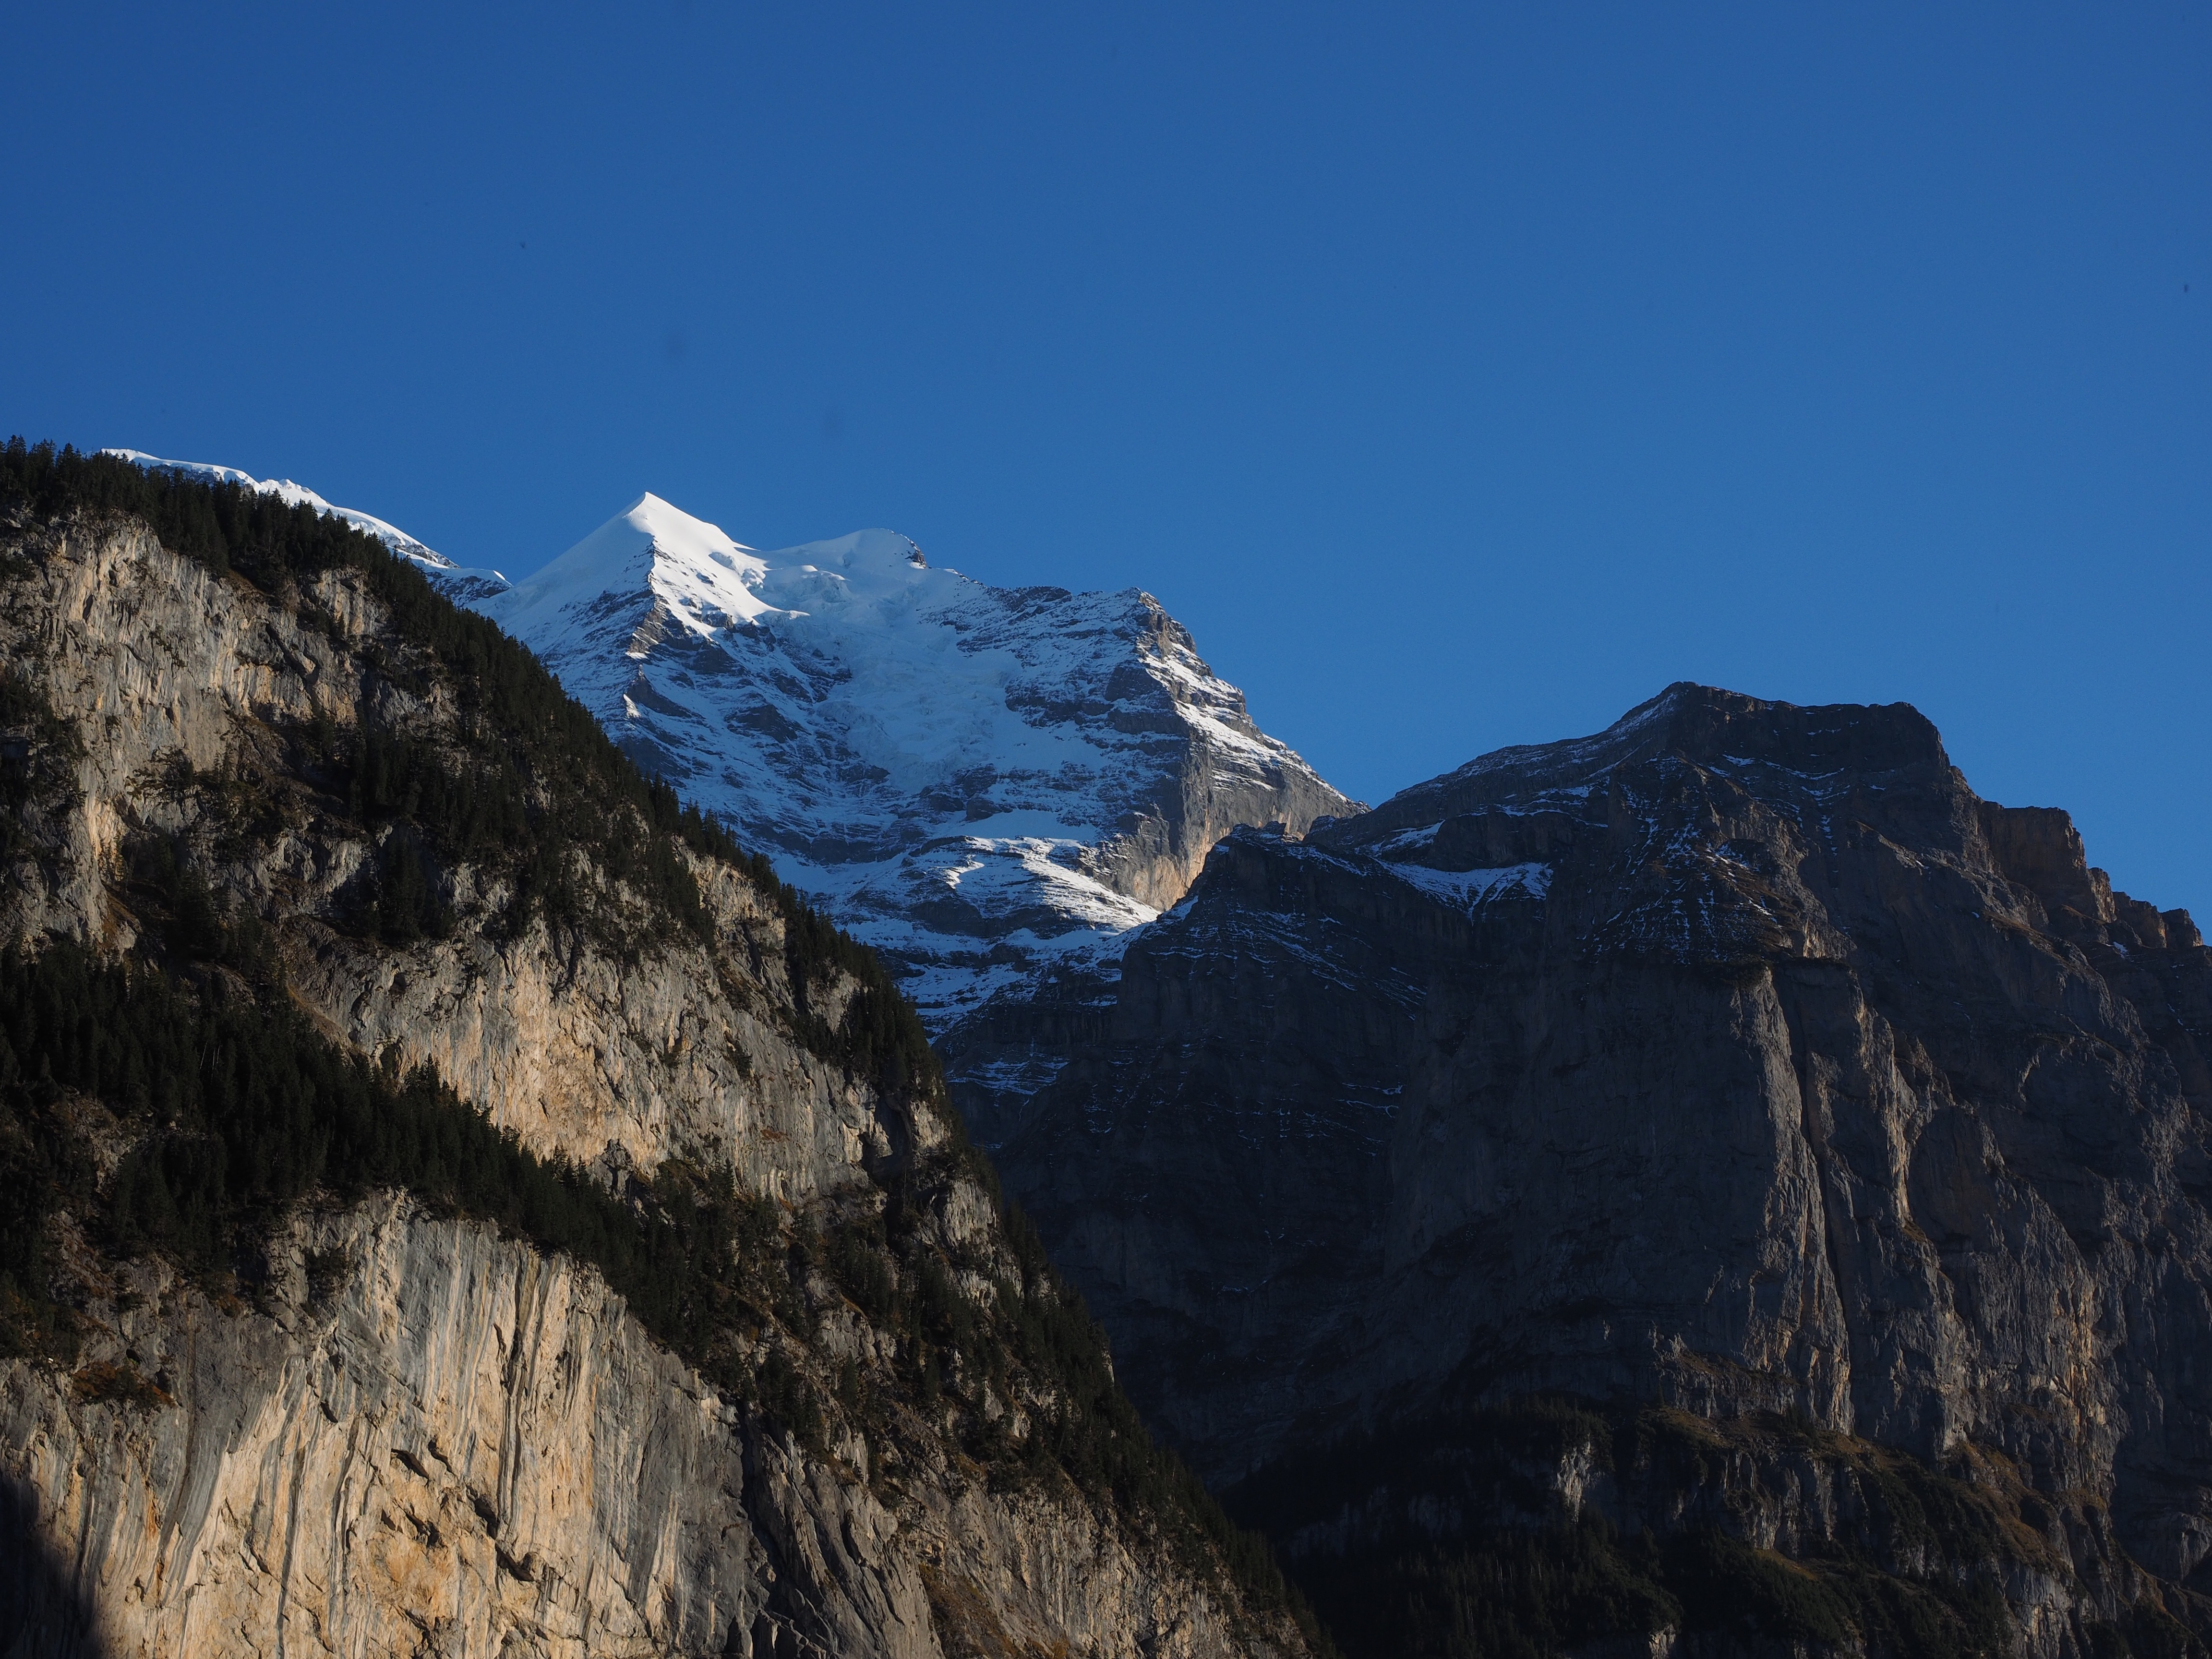
landscape, nature, rock, wilderness, walking, mountain, snow, adventure, mountain range, cliff, steep, terrain, rock wall, ridge, summit, mountaineering, geology, mountains, alps, plateau, virgin, landform, mountain pass, steep wall, silberhorn, lauterbrunnen, geographical feature, mountainous landforms